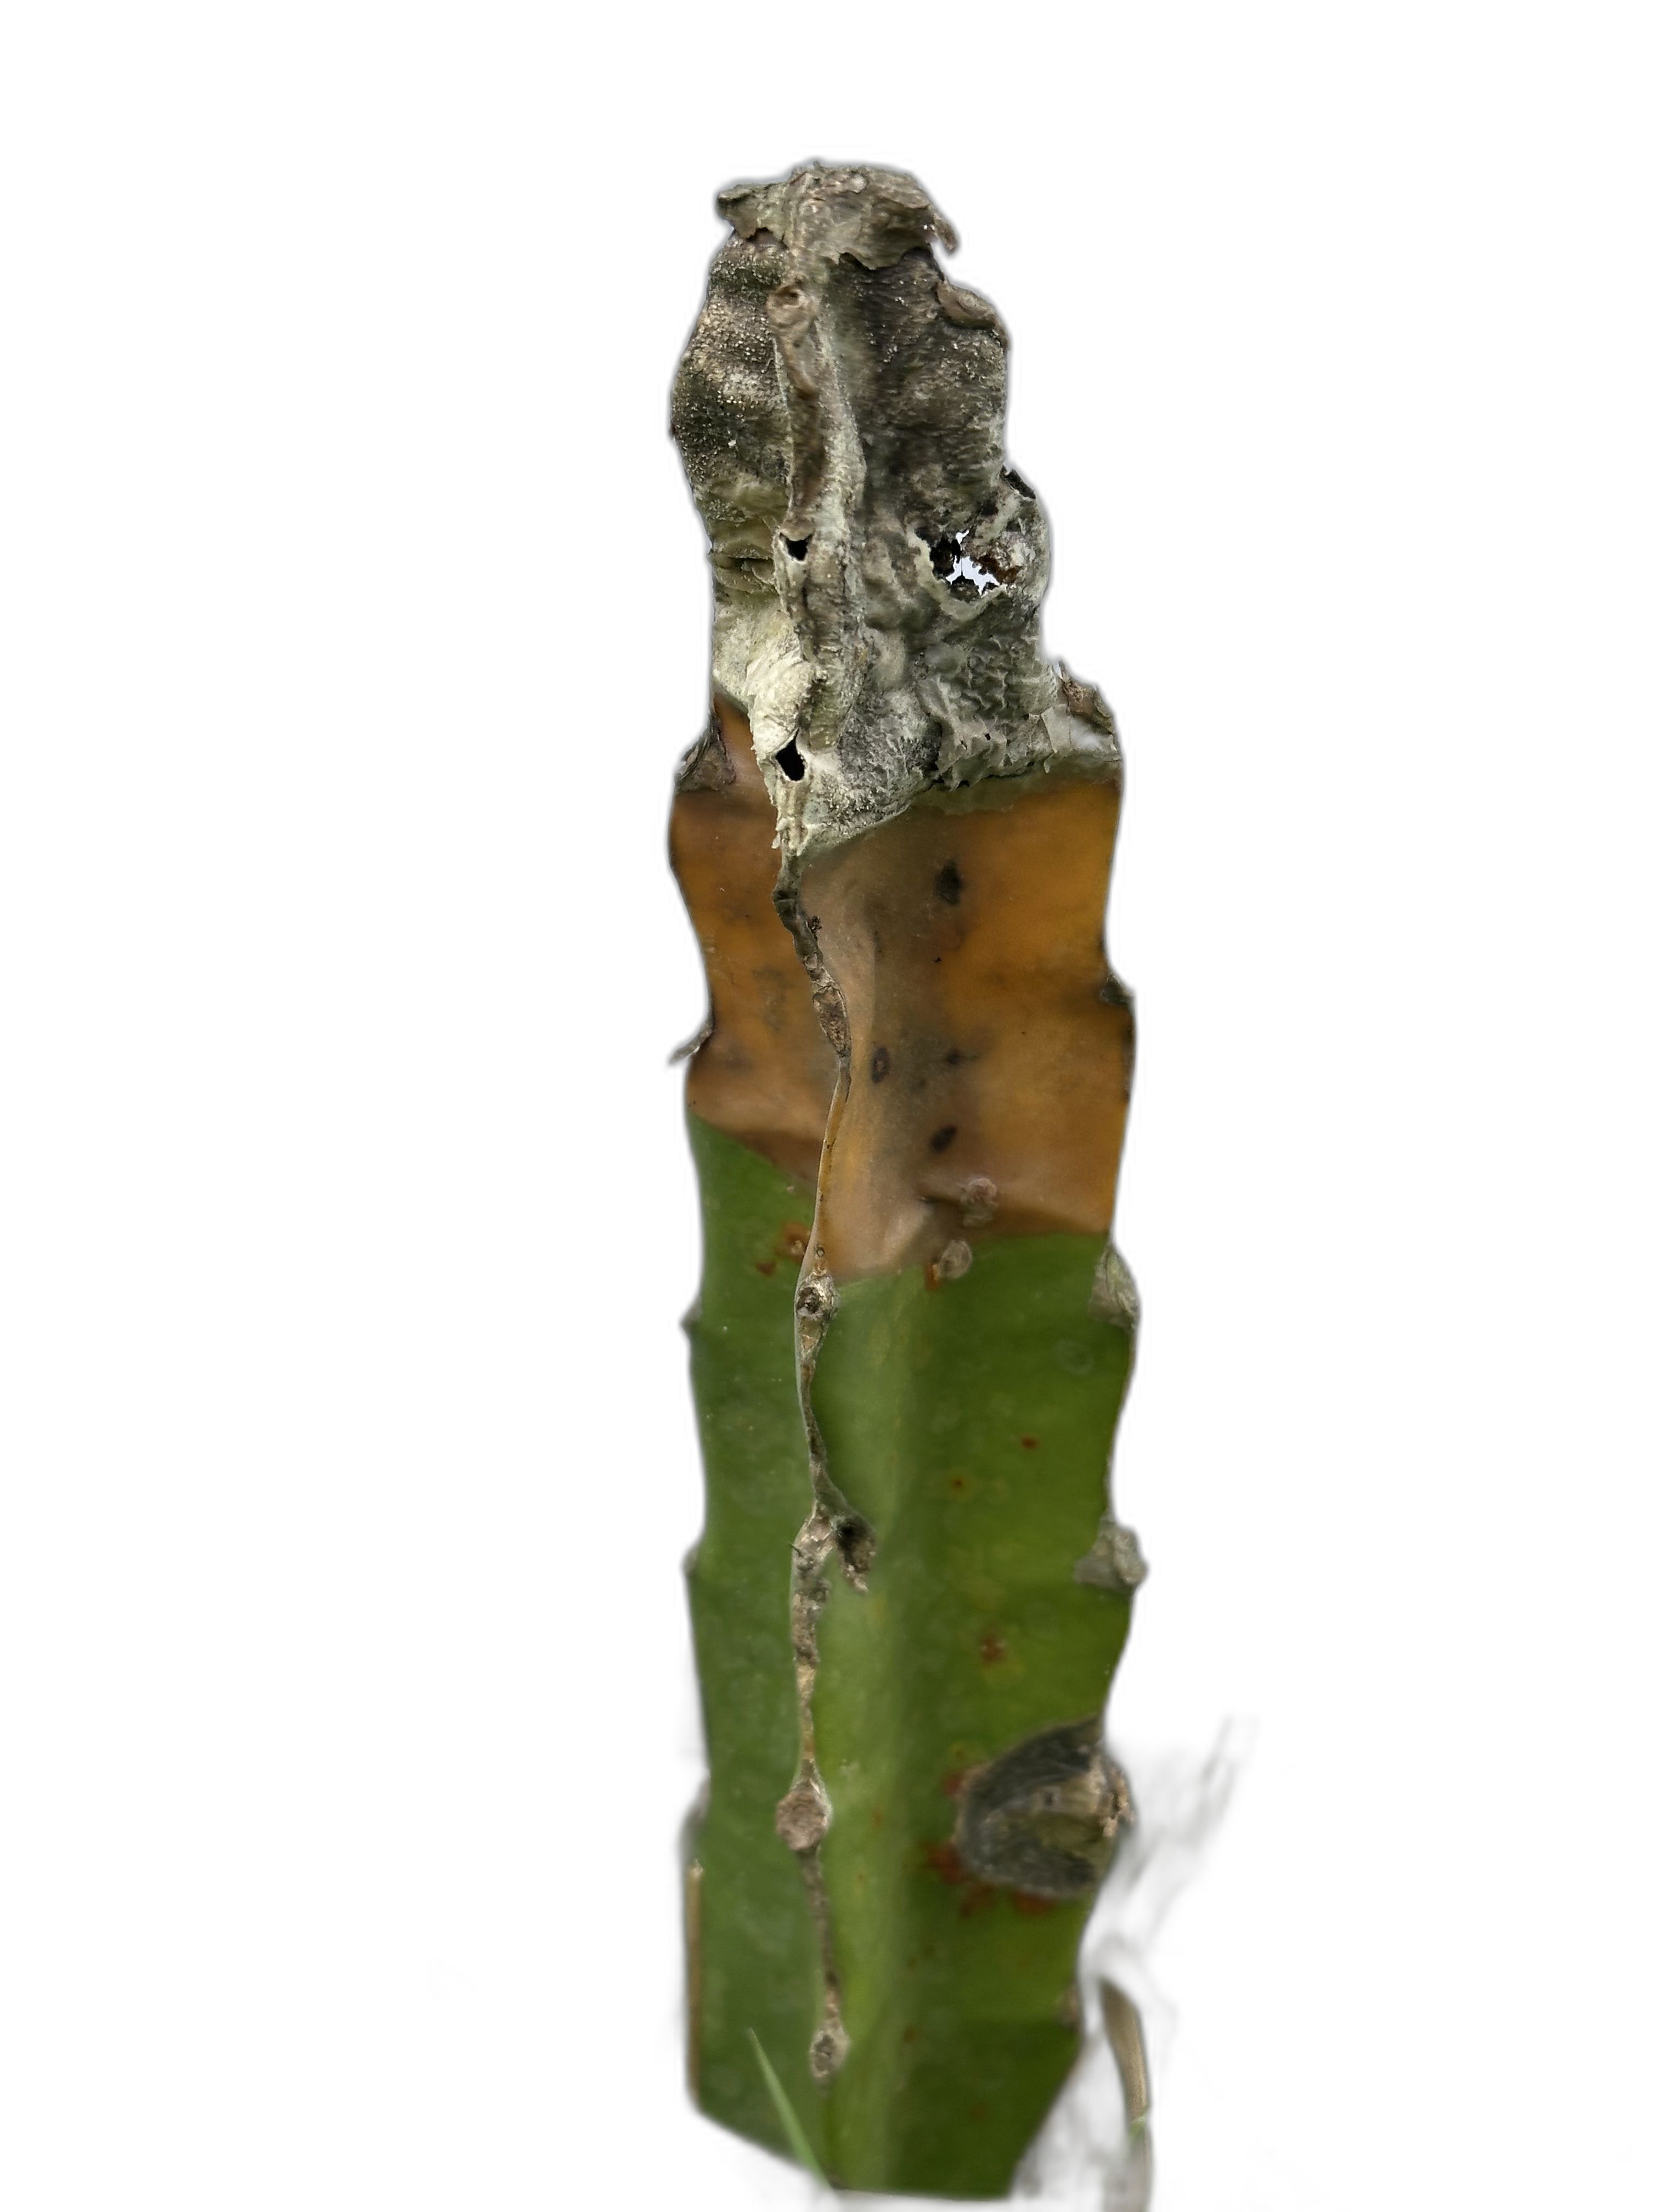
Label: Bad leaf